The Contact (1997 South Korean film)

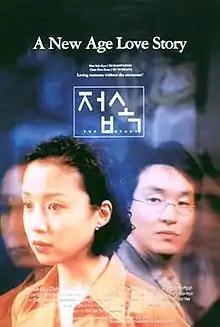
Theatrical release poster

The Contact is a 1997 South Korean romantic drama film directed by Chang Yoon-hyun. Starring Han Suk-kyu and Jeon Do-yeon, it was the second highest-grossing Korean film of 1997 with 674,933 admissions, and was awarded the Grand Bell Awards for best picture.